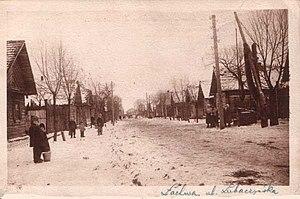
Le Yiddishland est l'appellation donnée à un vaste espace dans lequel s’insèrent les communautés juives d'Europe centrale et orientale avant leur élimination physique par l’Allemagne nazie et ses alliés lors de la Seconde Guerre mondiale.
Le yiddish, également orthographié en français yidich, d'après les recommandations des linguistes, mais aussi yidish, jiddisch, jidisch, yiddisch, idiche ou yidiche, est une langue germanique dérivée du haut allemand, avec un apport de vocabulaire hébreu et slave, qui a servi de langue vernaculaire aux communautés juives d'Europe centrale et orientale à partir du Moyen Âge. Il est également parfois appelé judéo-allemand ou jargon.
Lakhva est un village de la voblast de Brest, en Biélorussie. Sa population s'élevait à 1 850 habitants en 2009.
Un shtetl, est une petite ville, un grand « village » ou un quartier juif en Europe de l'Est avant la Seconde Guerre mondiale.
Ilex Beller est un artiste autodidacte originaire du sud de la Pologne, qui est arrivé à Paris dans les années trente. Il a réalisé une série de peintures, d'un style naïf, sur la vie quotidienne dans les Shtetls avant que ceux-ci ne soient anéantis par la Shoah. Ces peintures ont été réunies dans un livre.
La littérature de la Shoah est constituée par les ouvrages littéraires qui témoignent directement ou évoquent l'anéantissement des Juifs par le nazisme entre 1939 et 1945. Cet événement, qui est souvent considéré comme une marque distinctive du XXᵉ siècle, a reçu différents noms avant que le terme Shoah ne s'impose dans le monde et plus particulièrement en France à travers le film de Claude Lanzmann datant de 1985.
Un Memorbuch est un ouvrage destiné à entretenir la mémoire des martyrs de différentes villes et régions du monde ashkénaze.